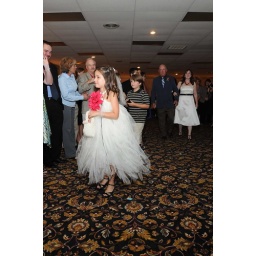
Flower girl dress by HeatherLynnphotos.etsy.com. Photo by Alex Martinez